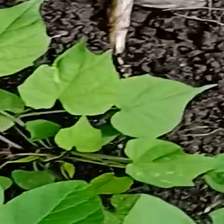
Weed species: Obscure_morning _glory(Ipomoea obscura)